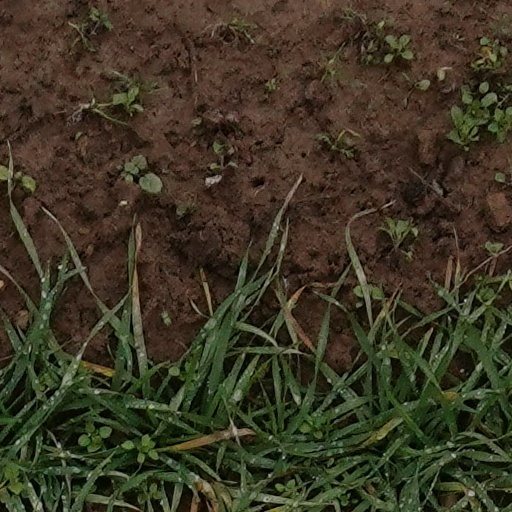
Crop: wheat